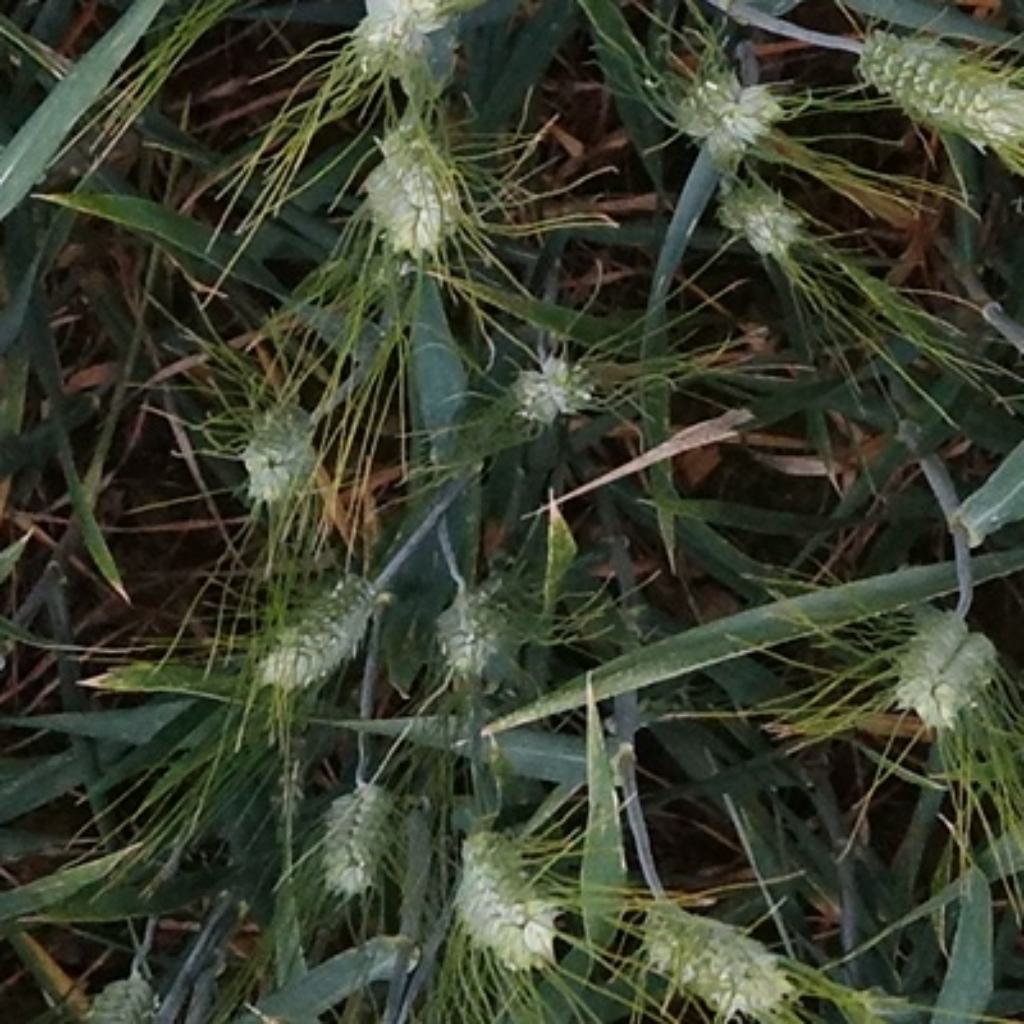
Country: France
Location: Toulouse
Wheat development stage: Filling - Ripening